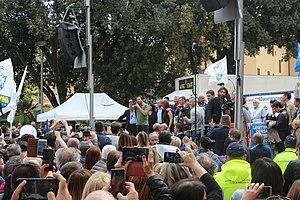
Matteo Salvini /matˈtɛːo salˈviːni/, né le 9 mars 1973 à Milan, est un homme politique italien.